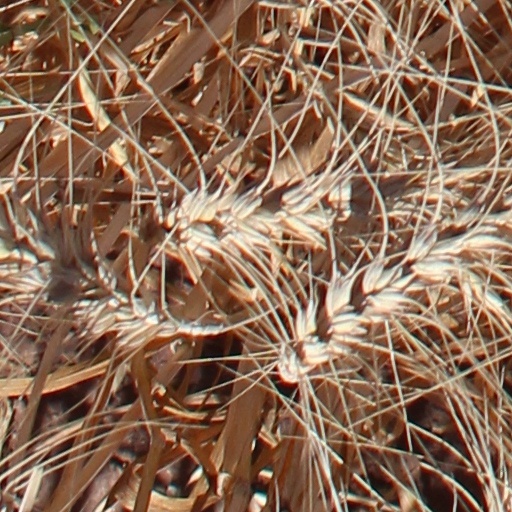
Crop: wheat